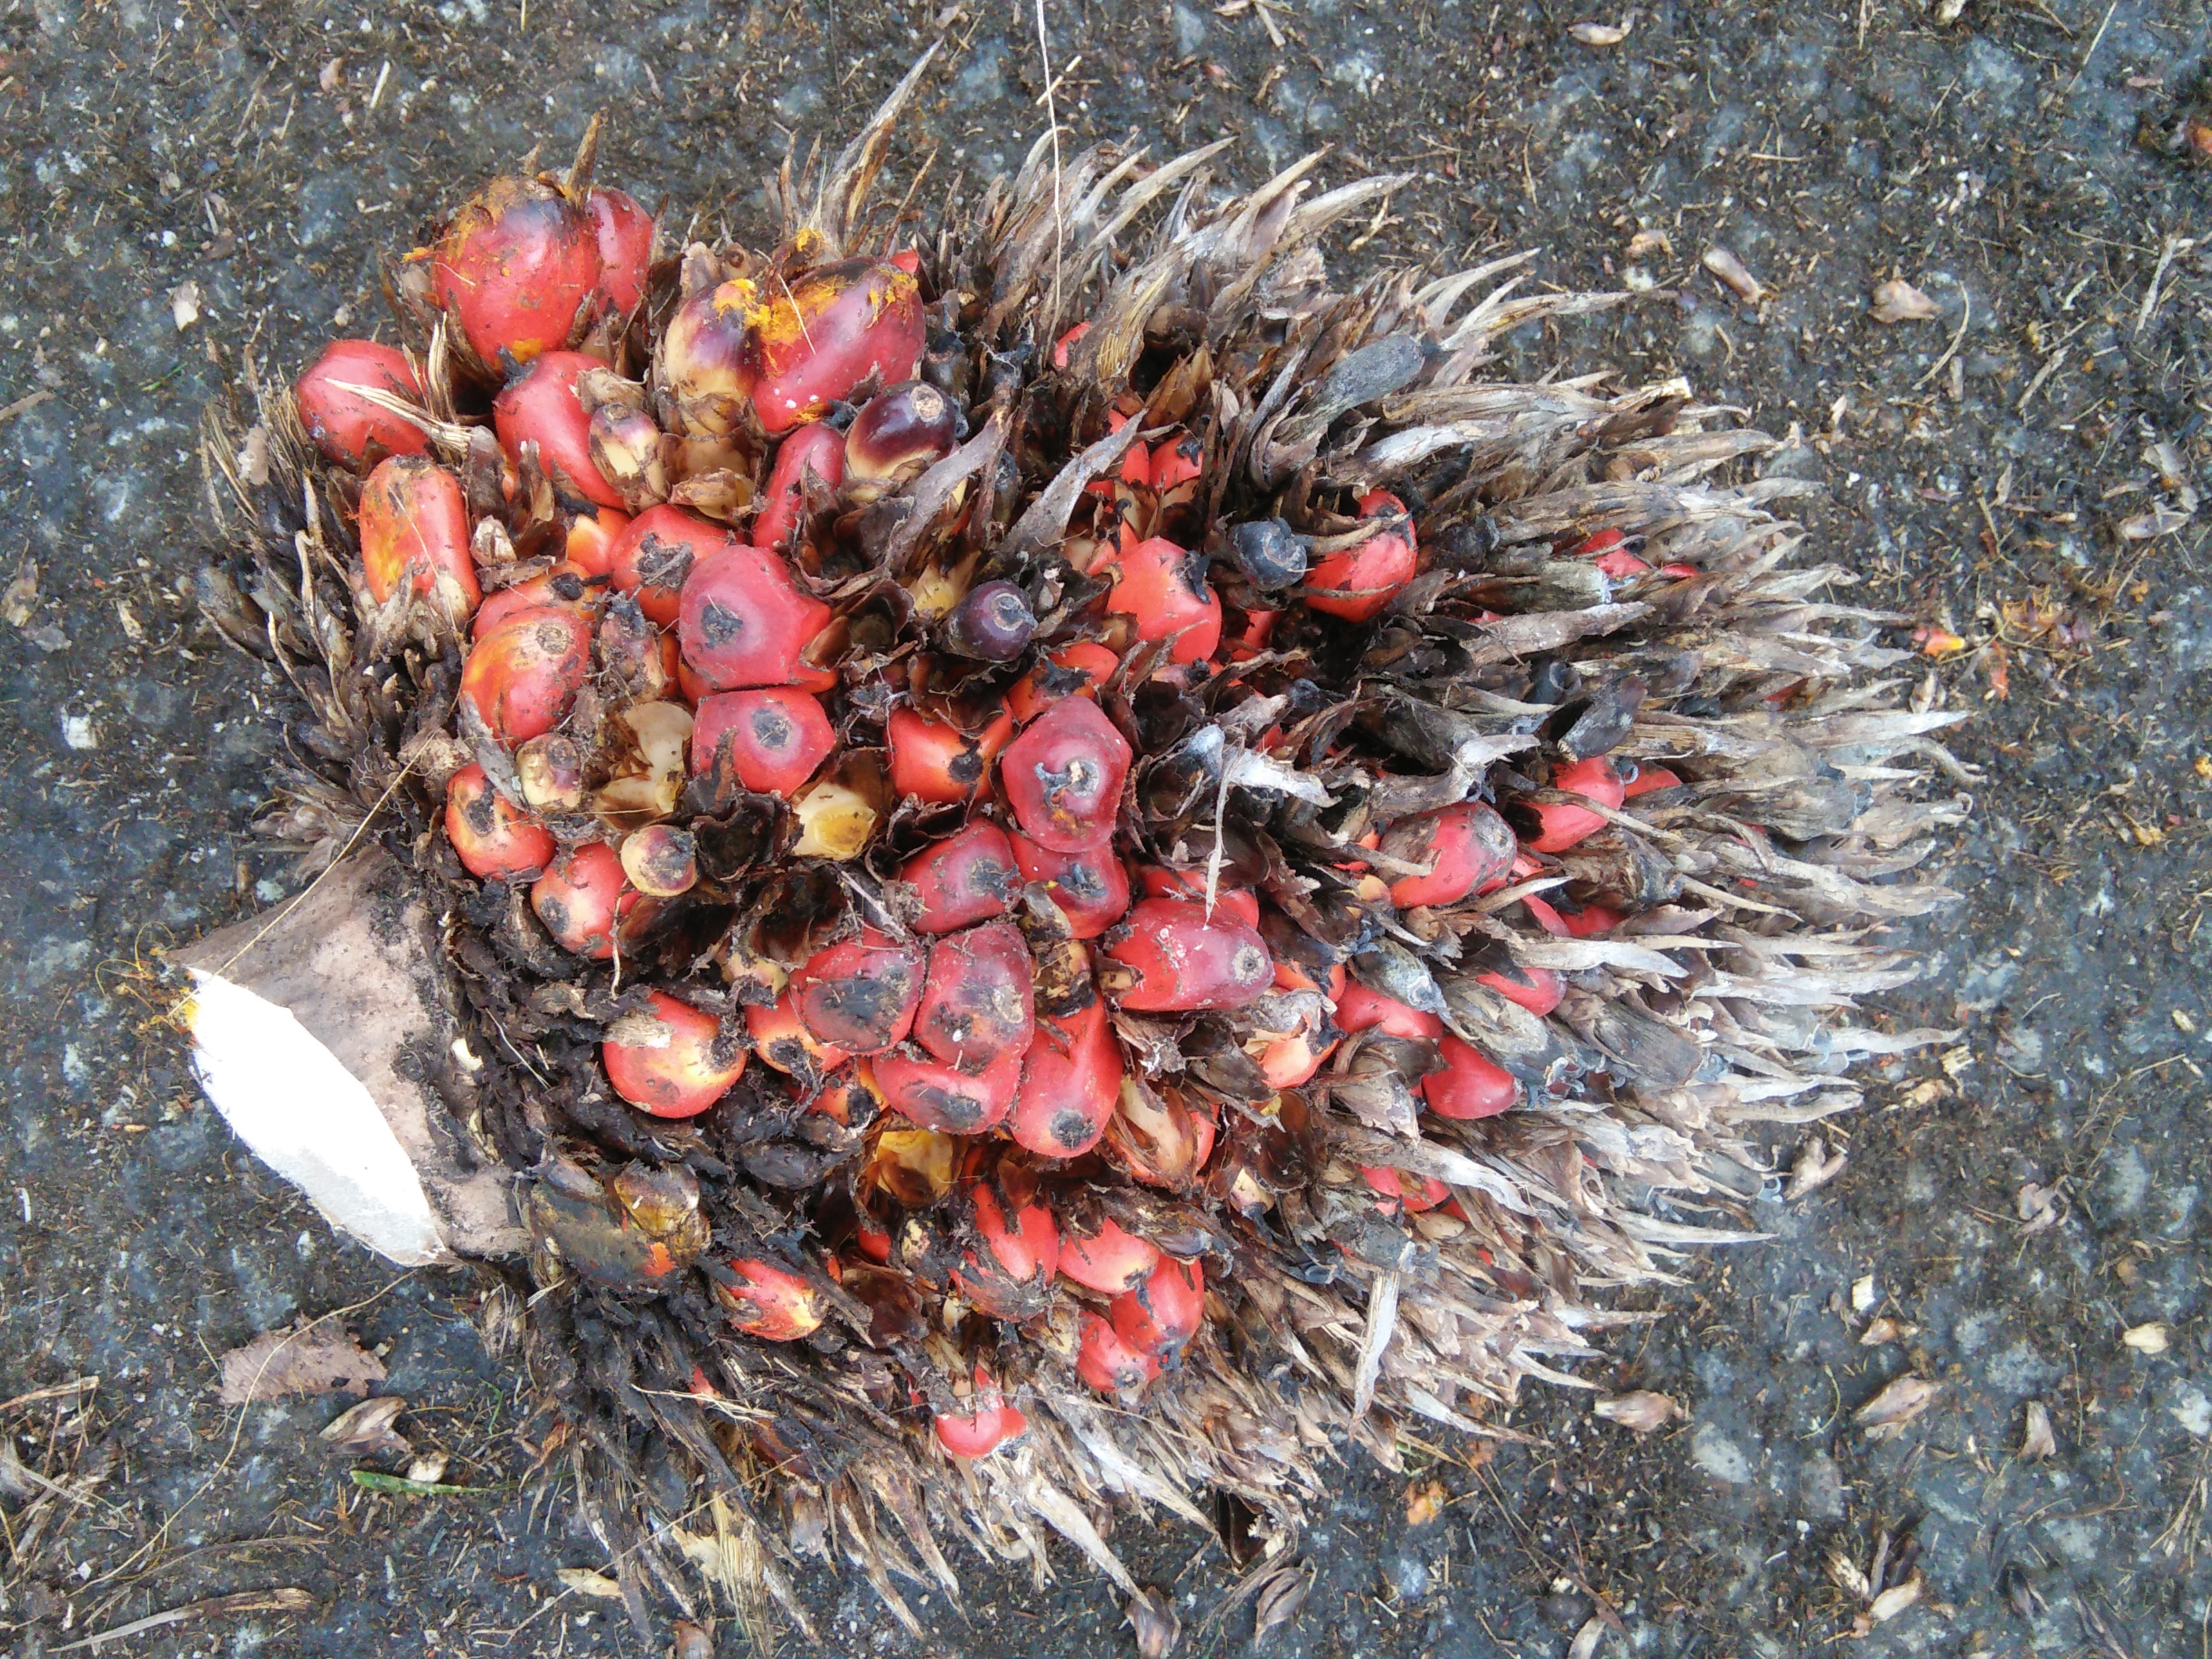
Ripeness: Overripe